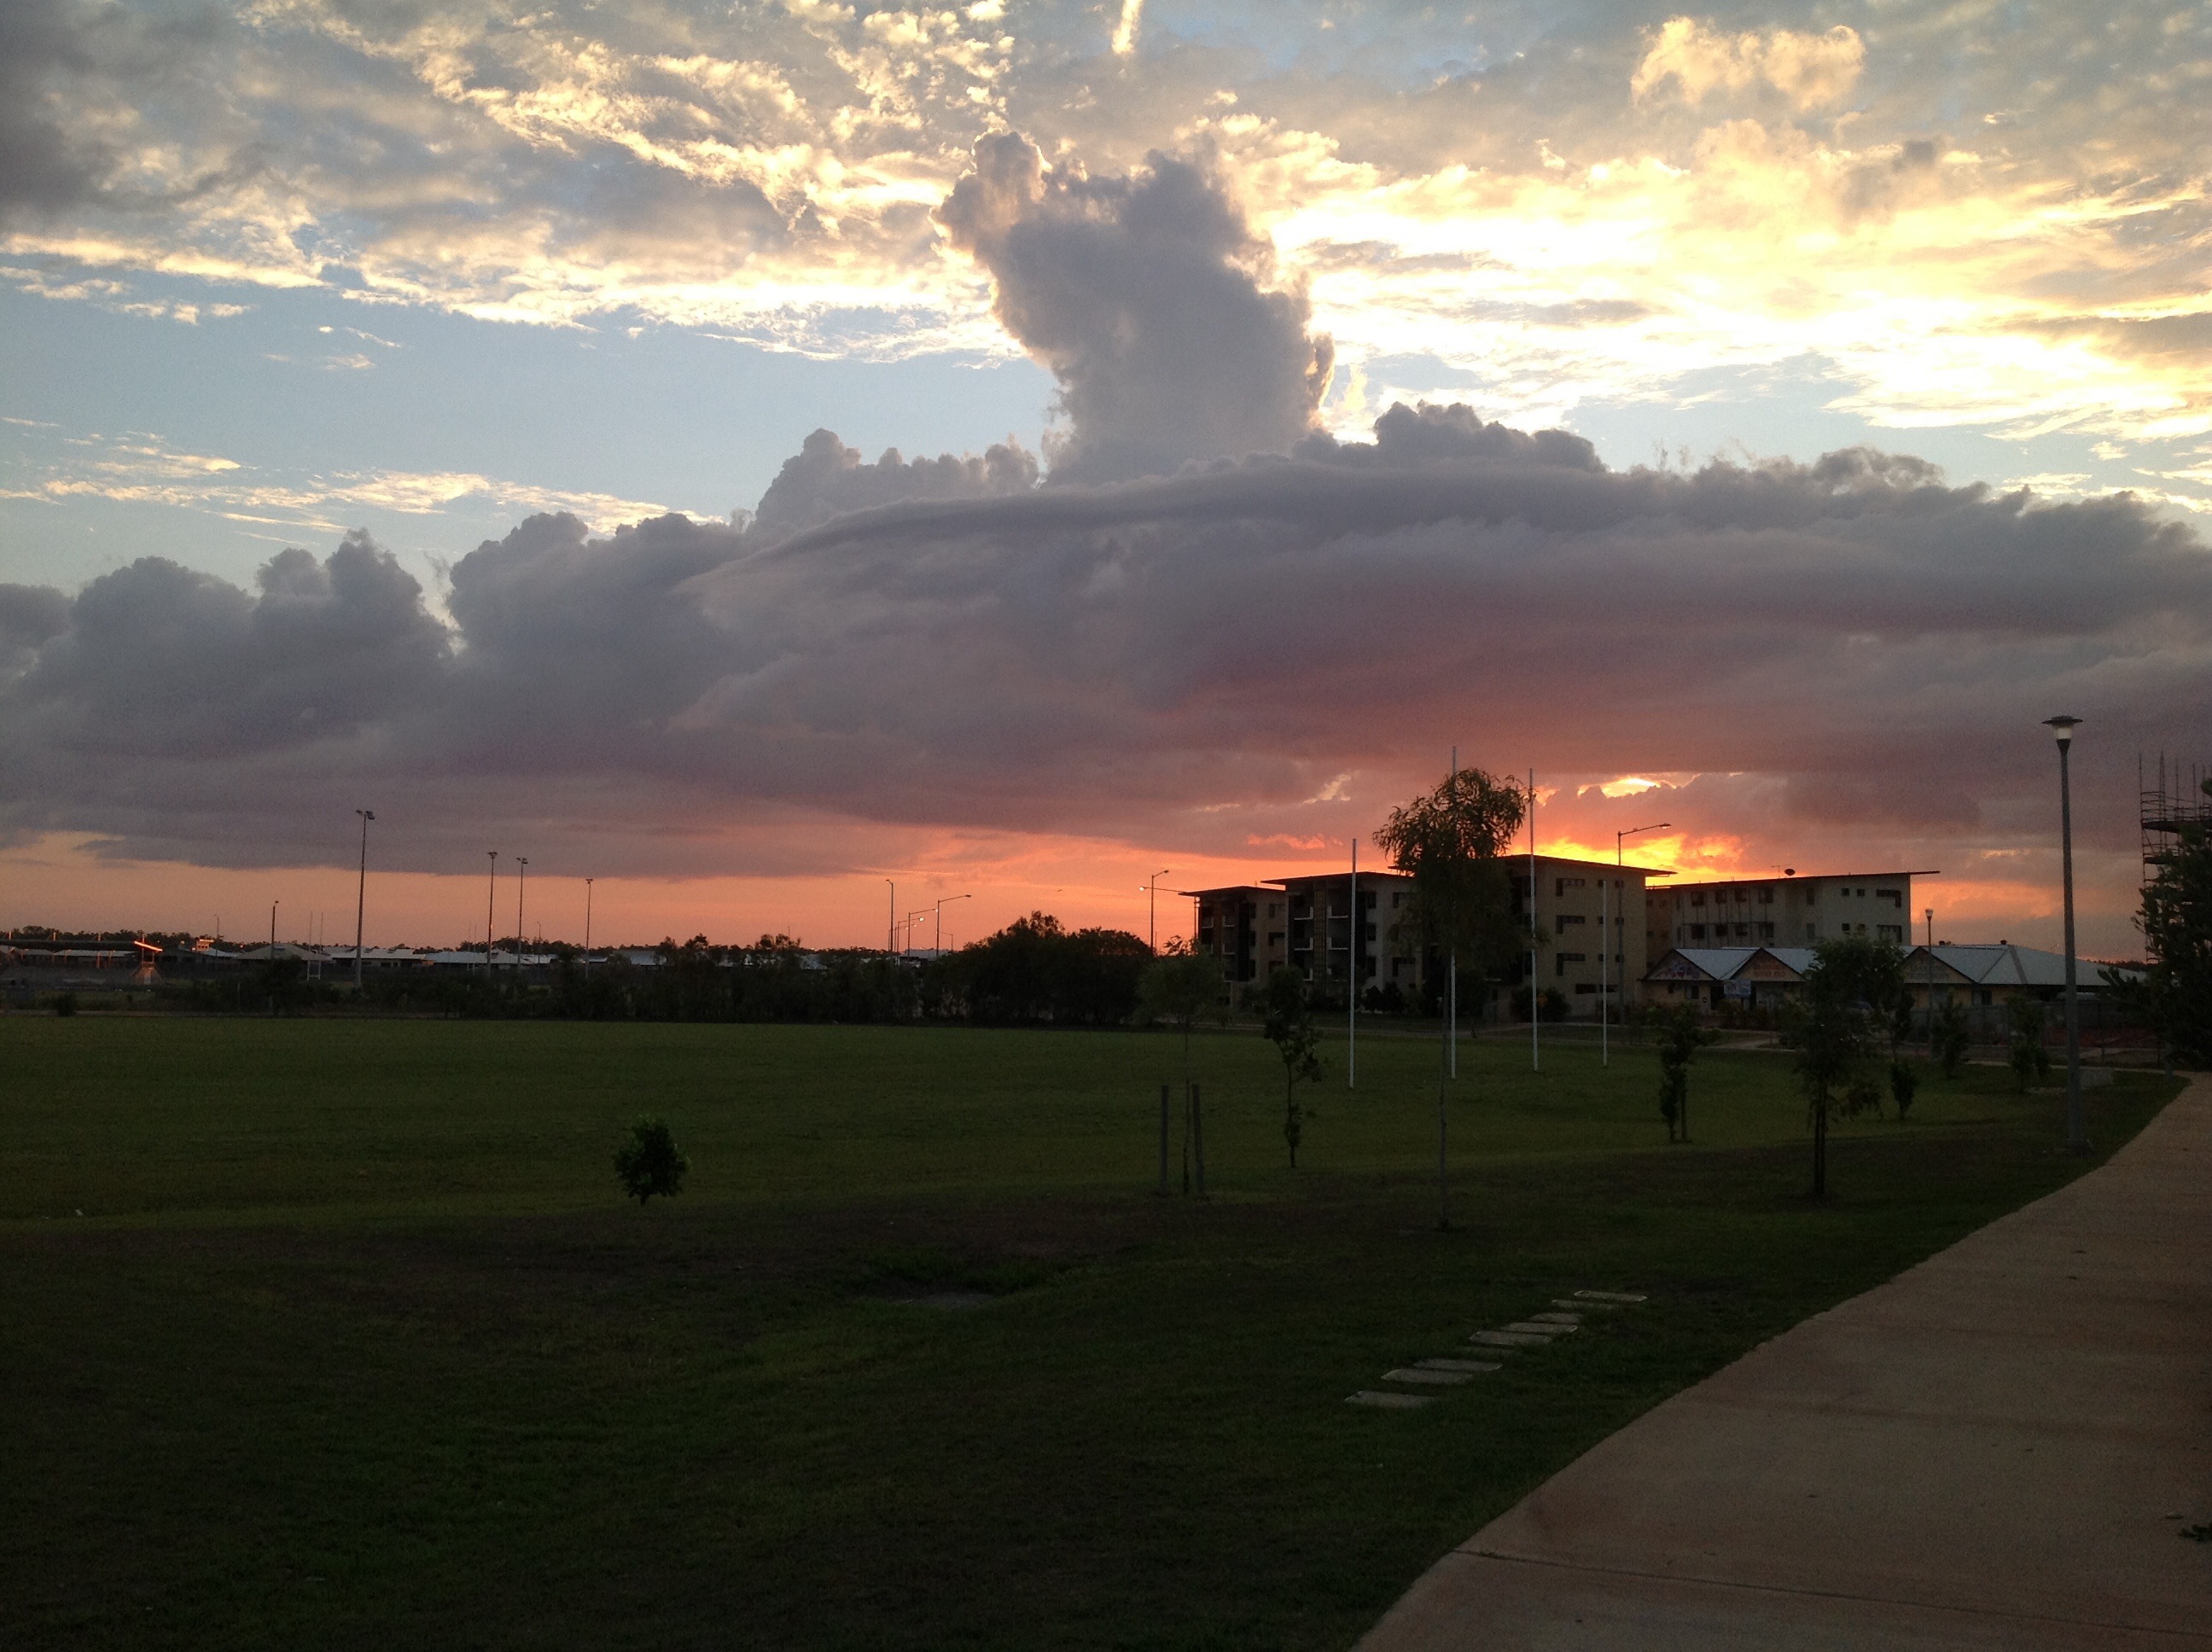
outdoor, horizon, cloud, sky, sun, sunrise, sunset, sunlight, morning, dawn, dusk, evening, tropical, storm, clouds, afterglow, threatening, meteorological phenomenon, atmosphere of earth